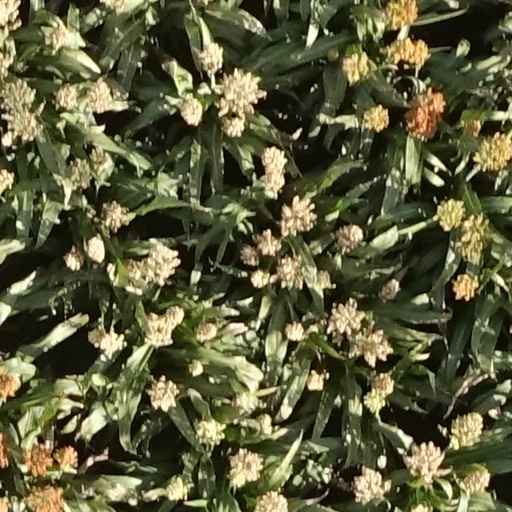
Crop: sorghum